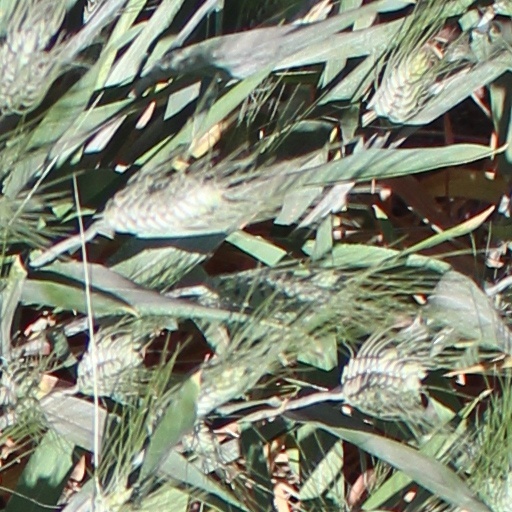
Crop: wheat